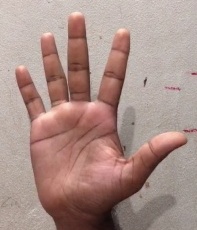
ASL sign: 5